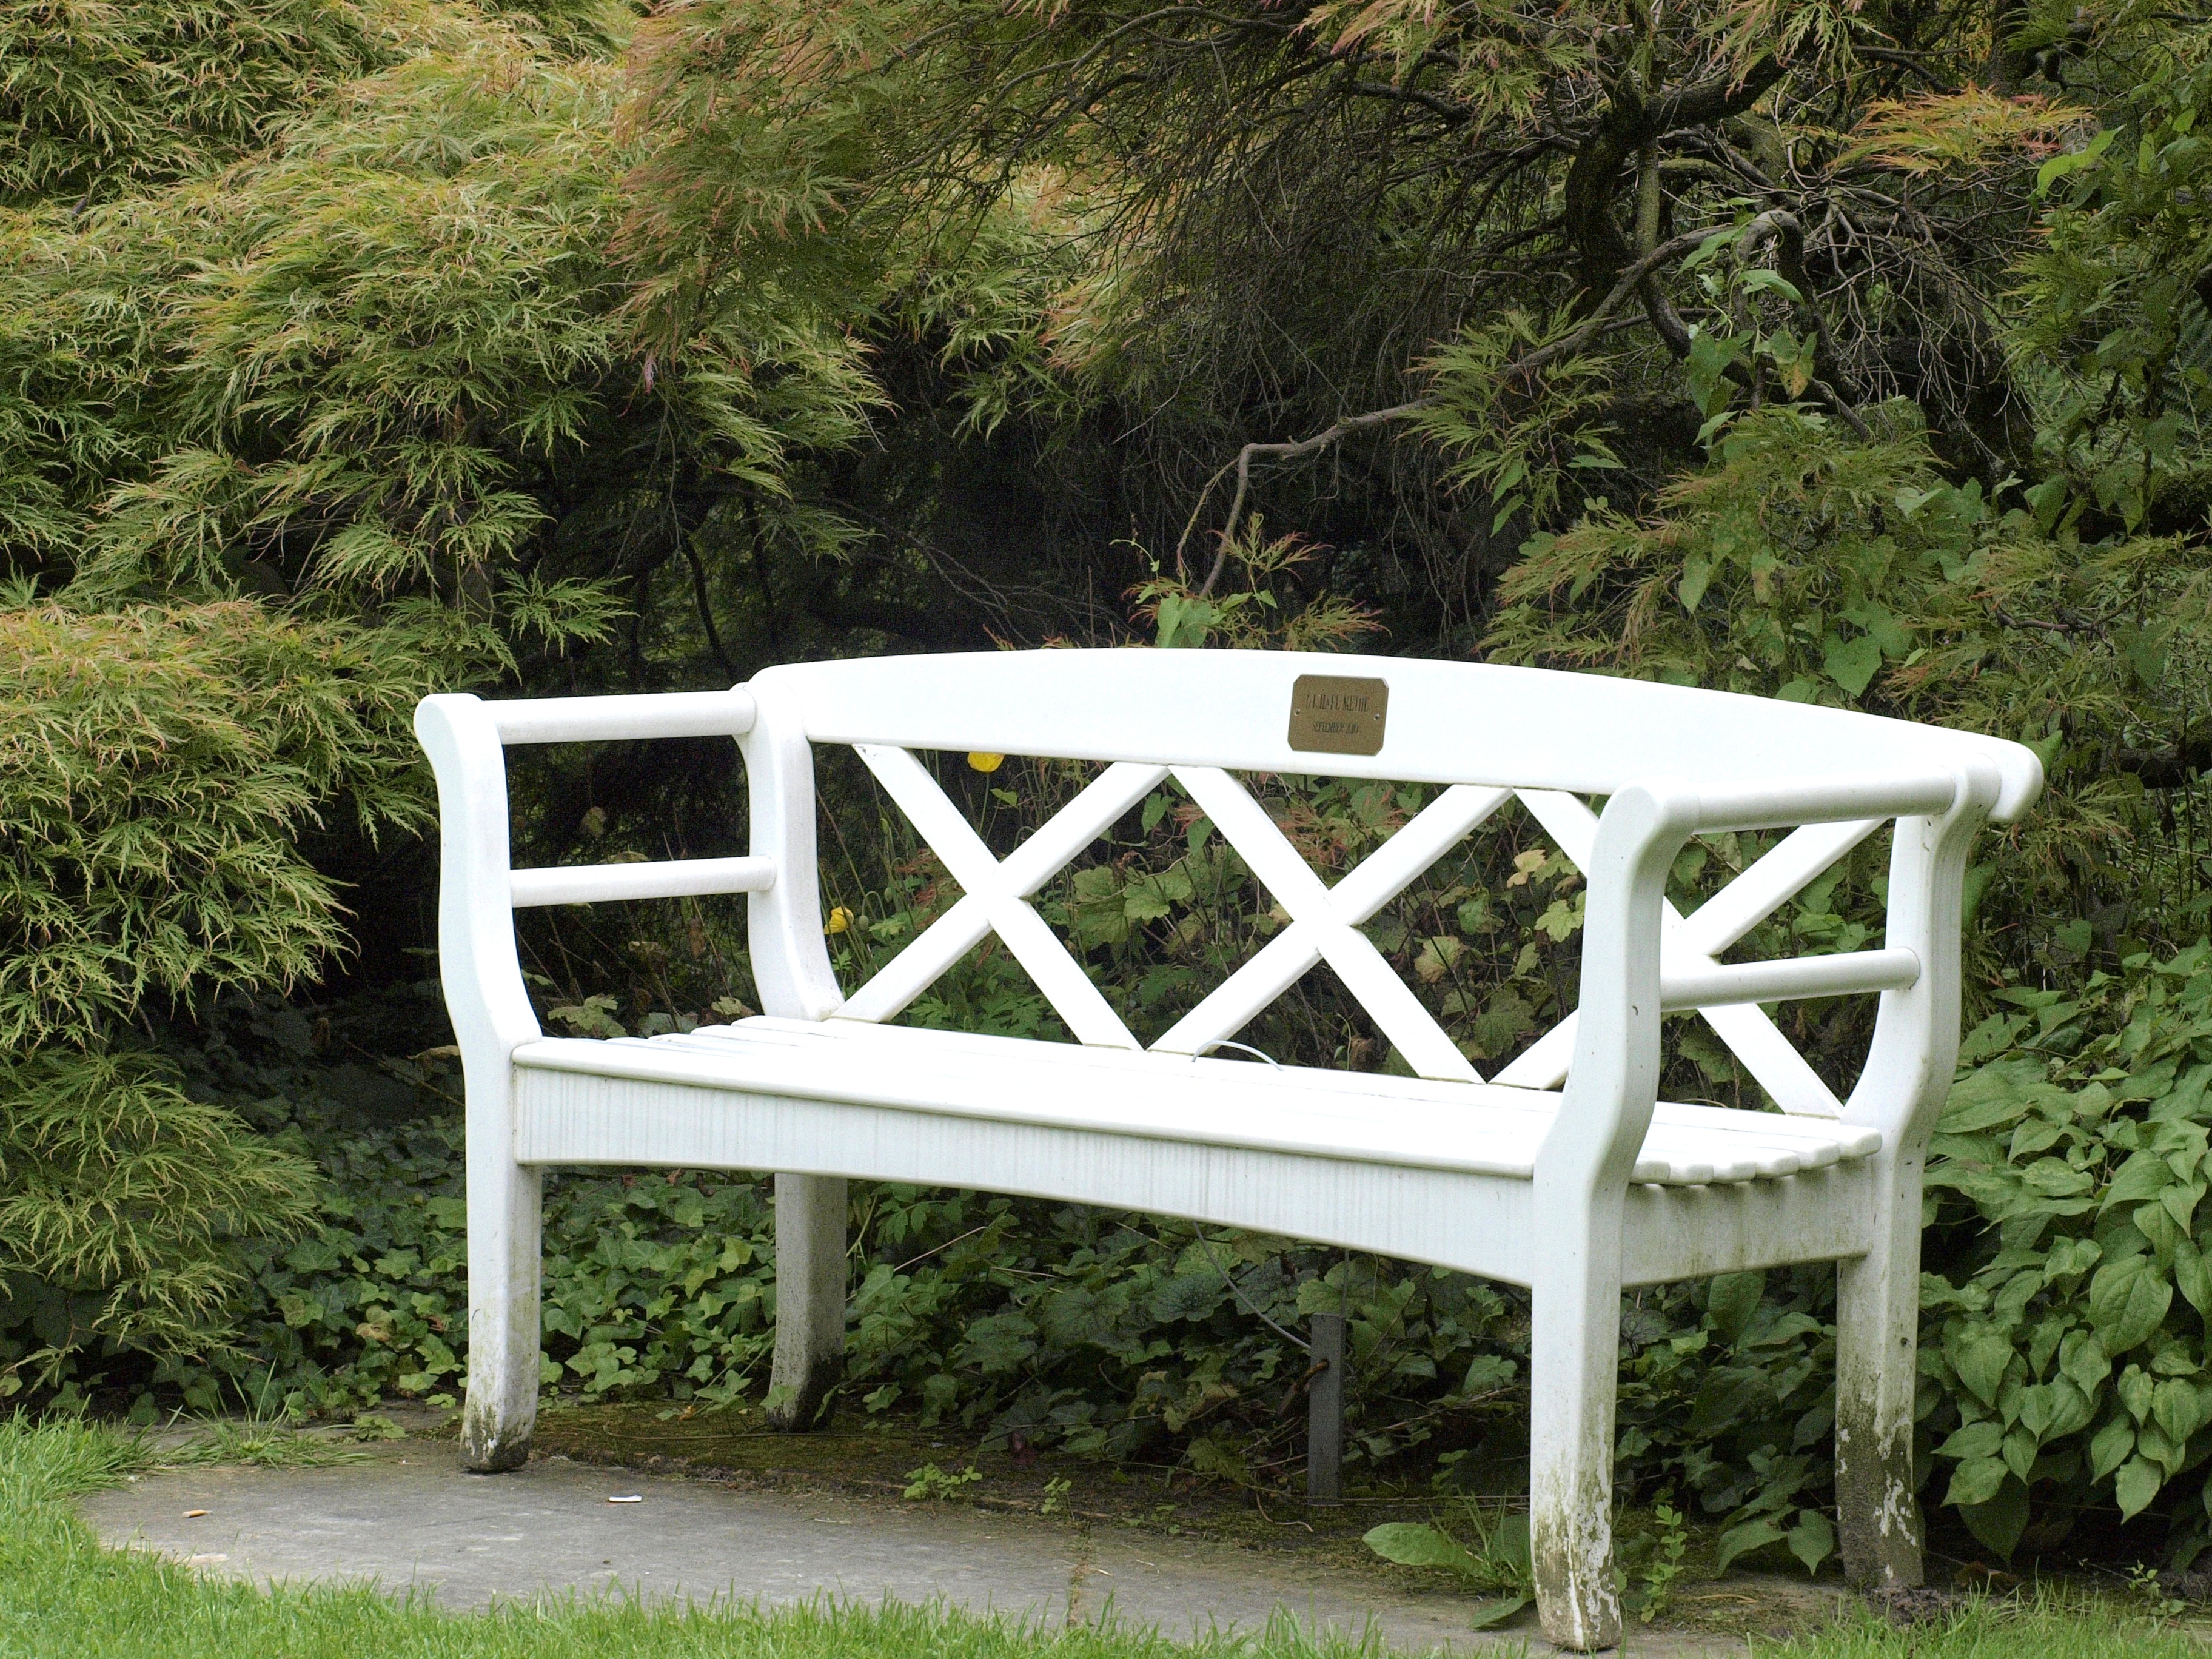
table, bench, rest, furniture, park bench, sit, bank, out, resting place, recovery, garden bench, outdoor furniture